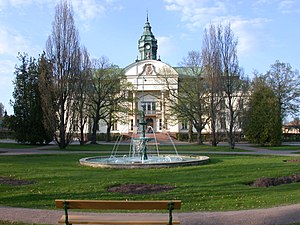
Motala kommun / Byer
Tinghuset i Motala.
Motala kommune ligger i det nordøstlige hjørne af det svenske län Östergötlands län. Kommunen grænser til nabokommunerne Vadstena, Mjölby, Linköping og Finspång i Östegötlands län. I nord grænser kommunen til Hallsberg og Askersund kommuner i Örebro län. Kommunens administrationscenter ligger i Motala.